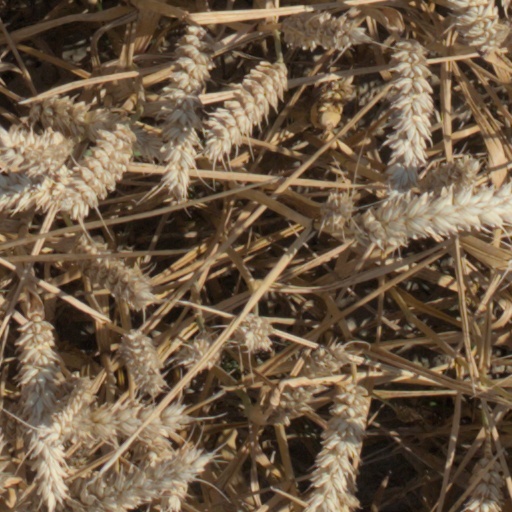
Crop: wheat